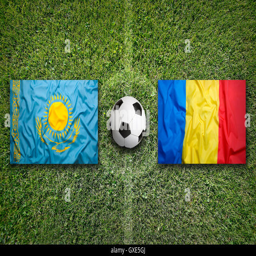
flags on a green soccer field